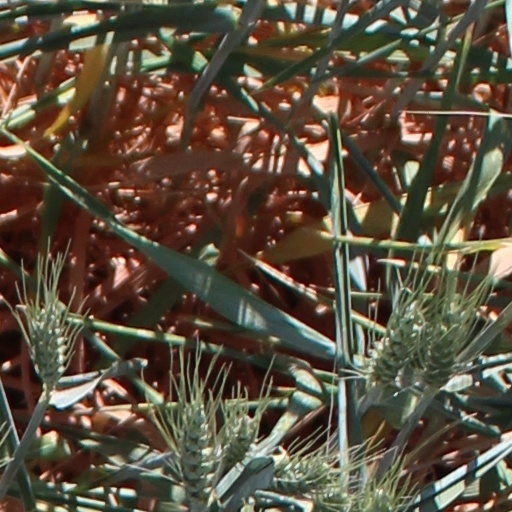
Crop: wheat